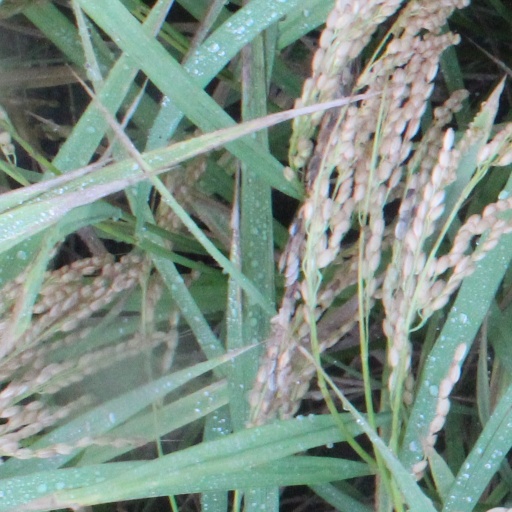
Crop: rice